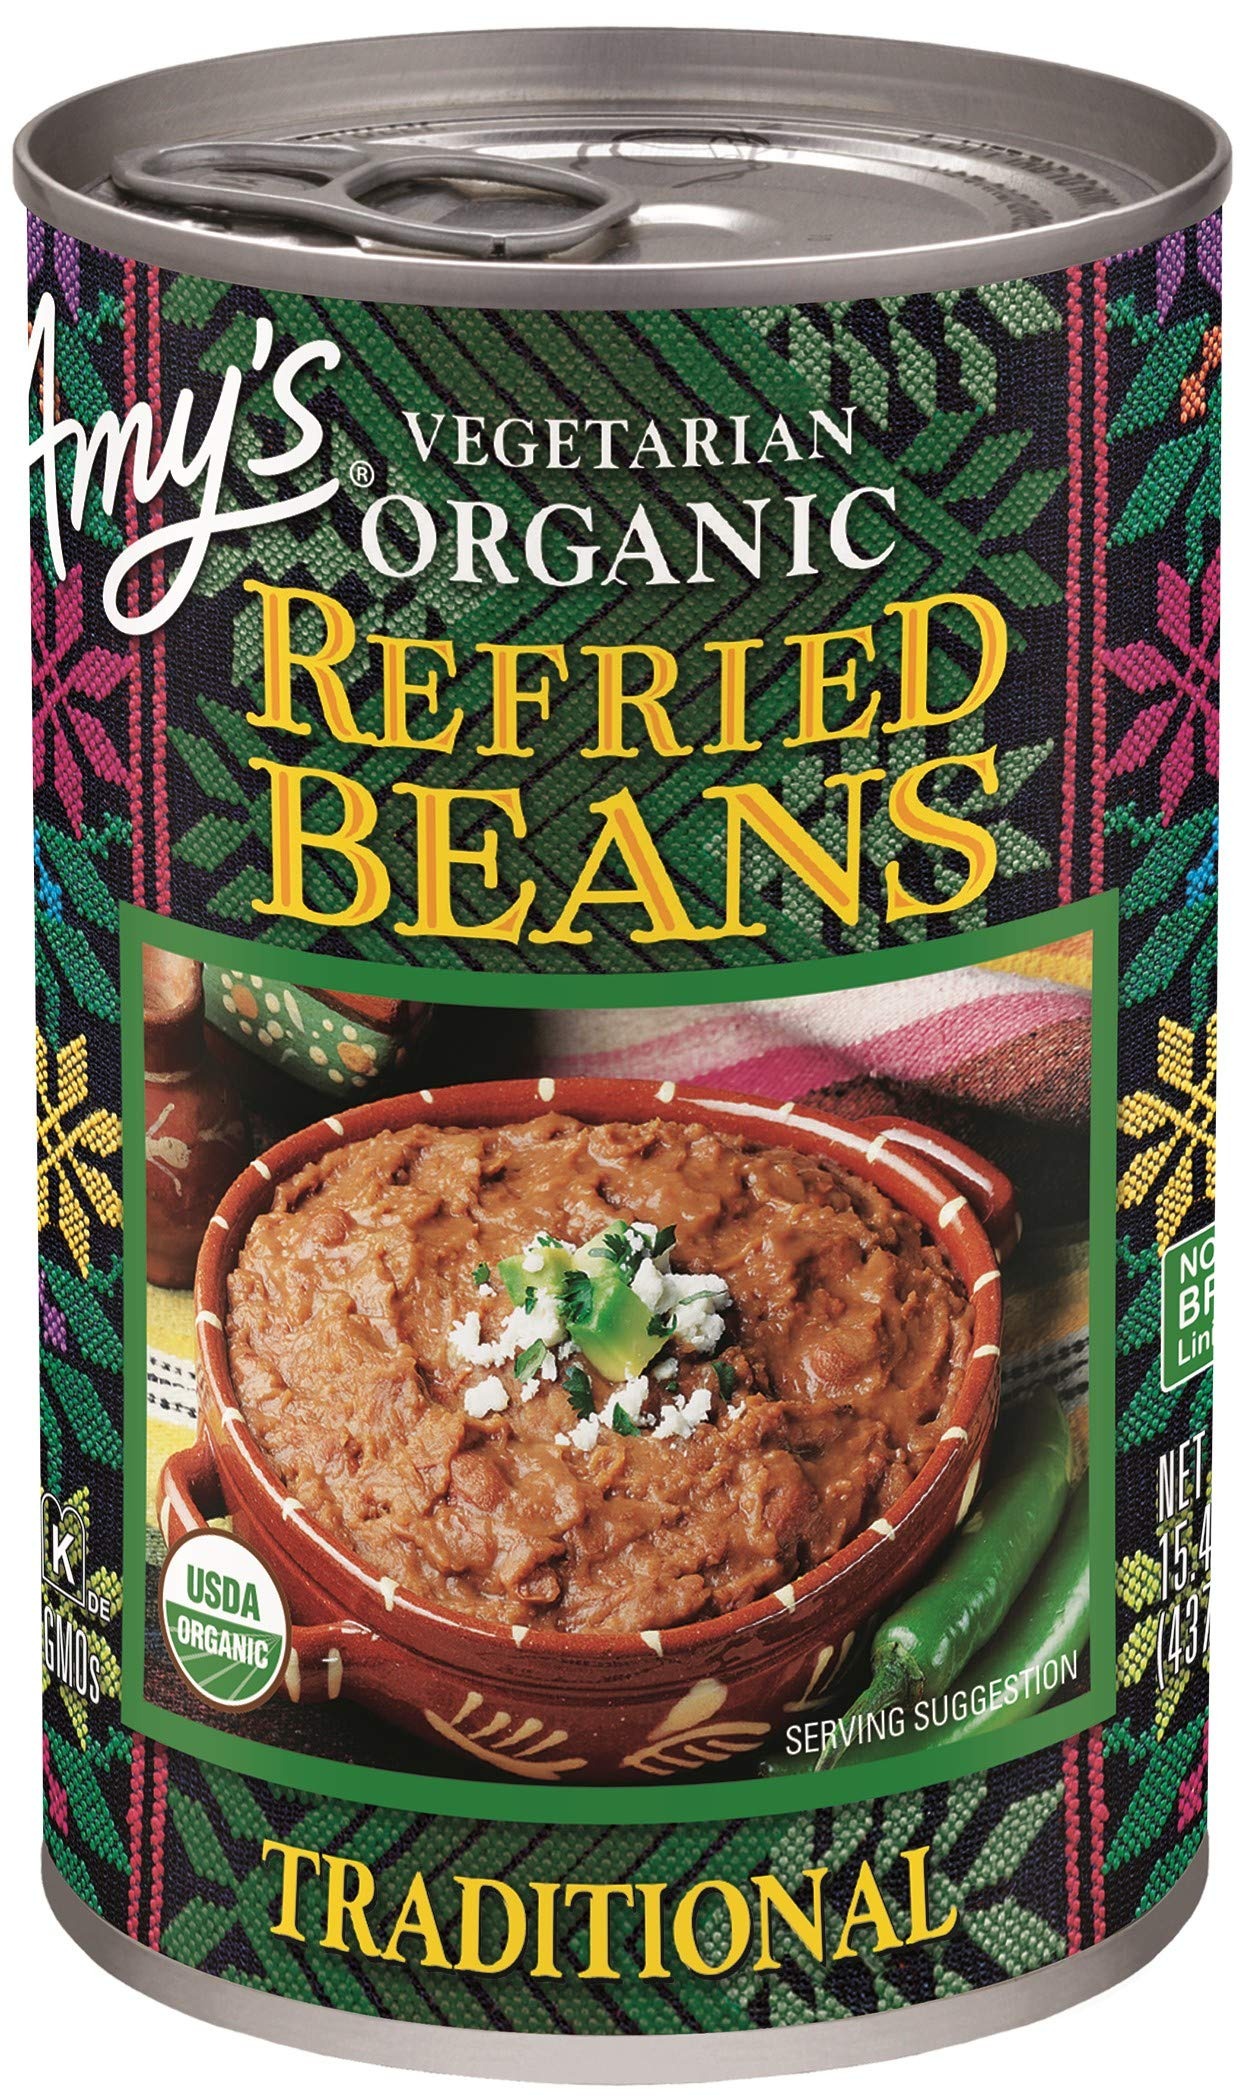
Item Name: Amy's Organic Refried Beans Canned, Traditional Refried Beans, Vegan Gluten Free and Vegetarian, 15.4 Oz
Bullet Point 1: We blend organic pinto beans with traditional spices and a hint of onion and garlic for this classic Mexican dish
Bullet Point 2: Wrap these up in your favorite burrito or enjoy them on the side
Bullet Point 3: Light in Sodium also available
Bullet Point 4: Gluten Free and Vegan
Bullet Point 5: Certified Kosher
Value: 15.4
Unit: Ounce

Price: 34.065